Munster Mansion

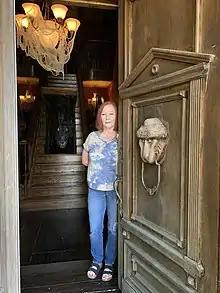
Owner Sandra McKee at the entrance to Munster Mansion replica in Waxahachie, Texas. Image uploaded with express permission of Sandra McKee.

In the spring of 2001, Sandra and Charles McKee of Waxahachie, Texas, began construction of a fully livable "re-creation" of the Munster home, inside and out. With initial construction completed in 2002, cast alumni Al Lewis and Butch Patrick appeared at the public grand opening. Lewis exclaimed, with tears in his eyes, "This brings back warm memories." The house comes equipped with a grand staircase (which opens up to reveal Spot), a rotating suit of armor, trap doors, secret passages, Grandpa's electric chair, a pipe organ, the raven cuckoo clock, a crooked bat weather vane on the roof and even a dungeon complete with trap door.